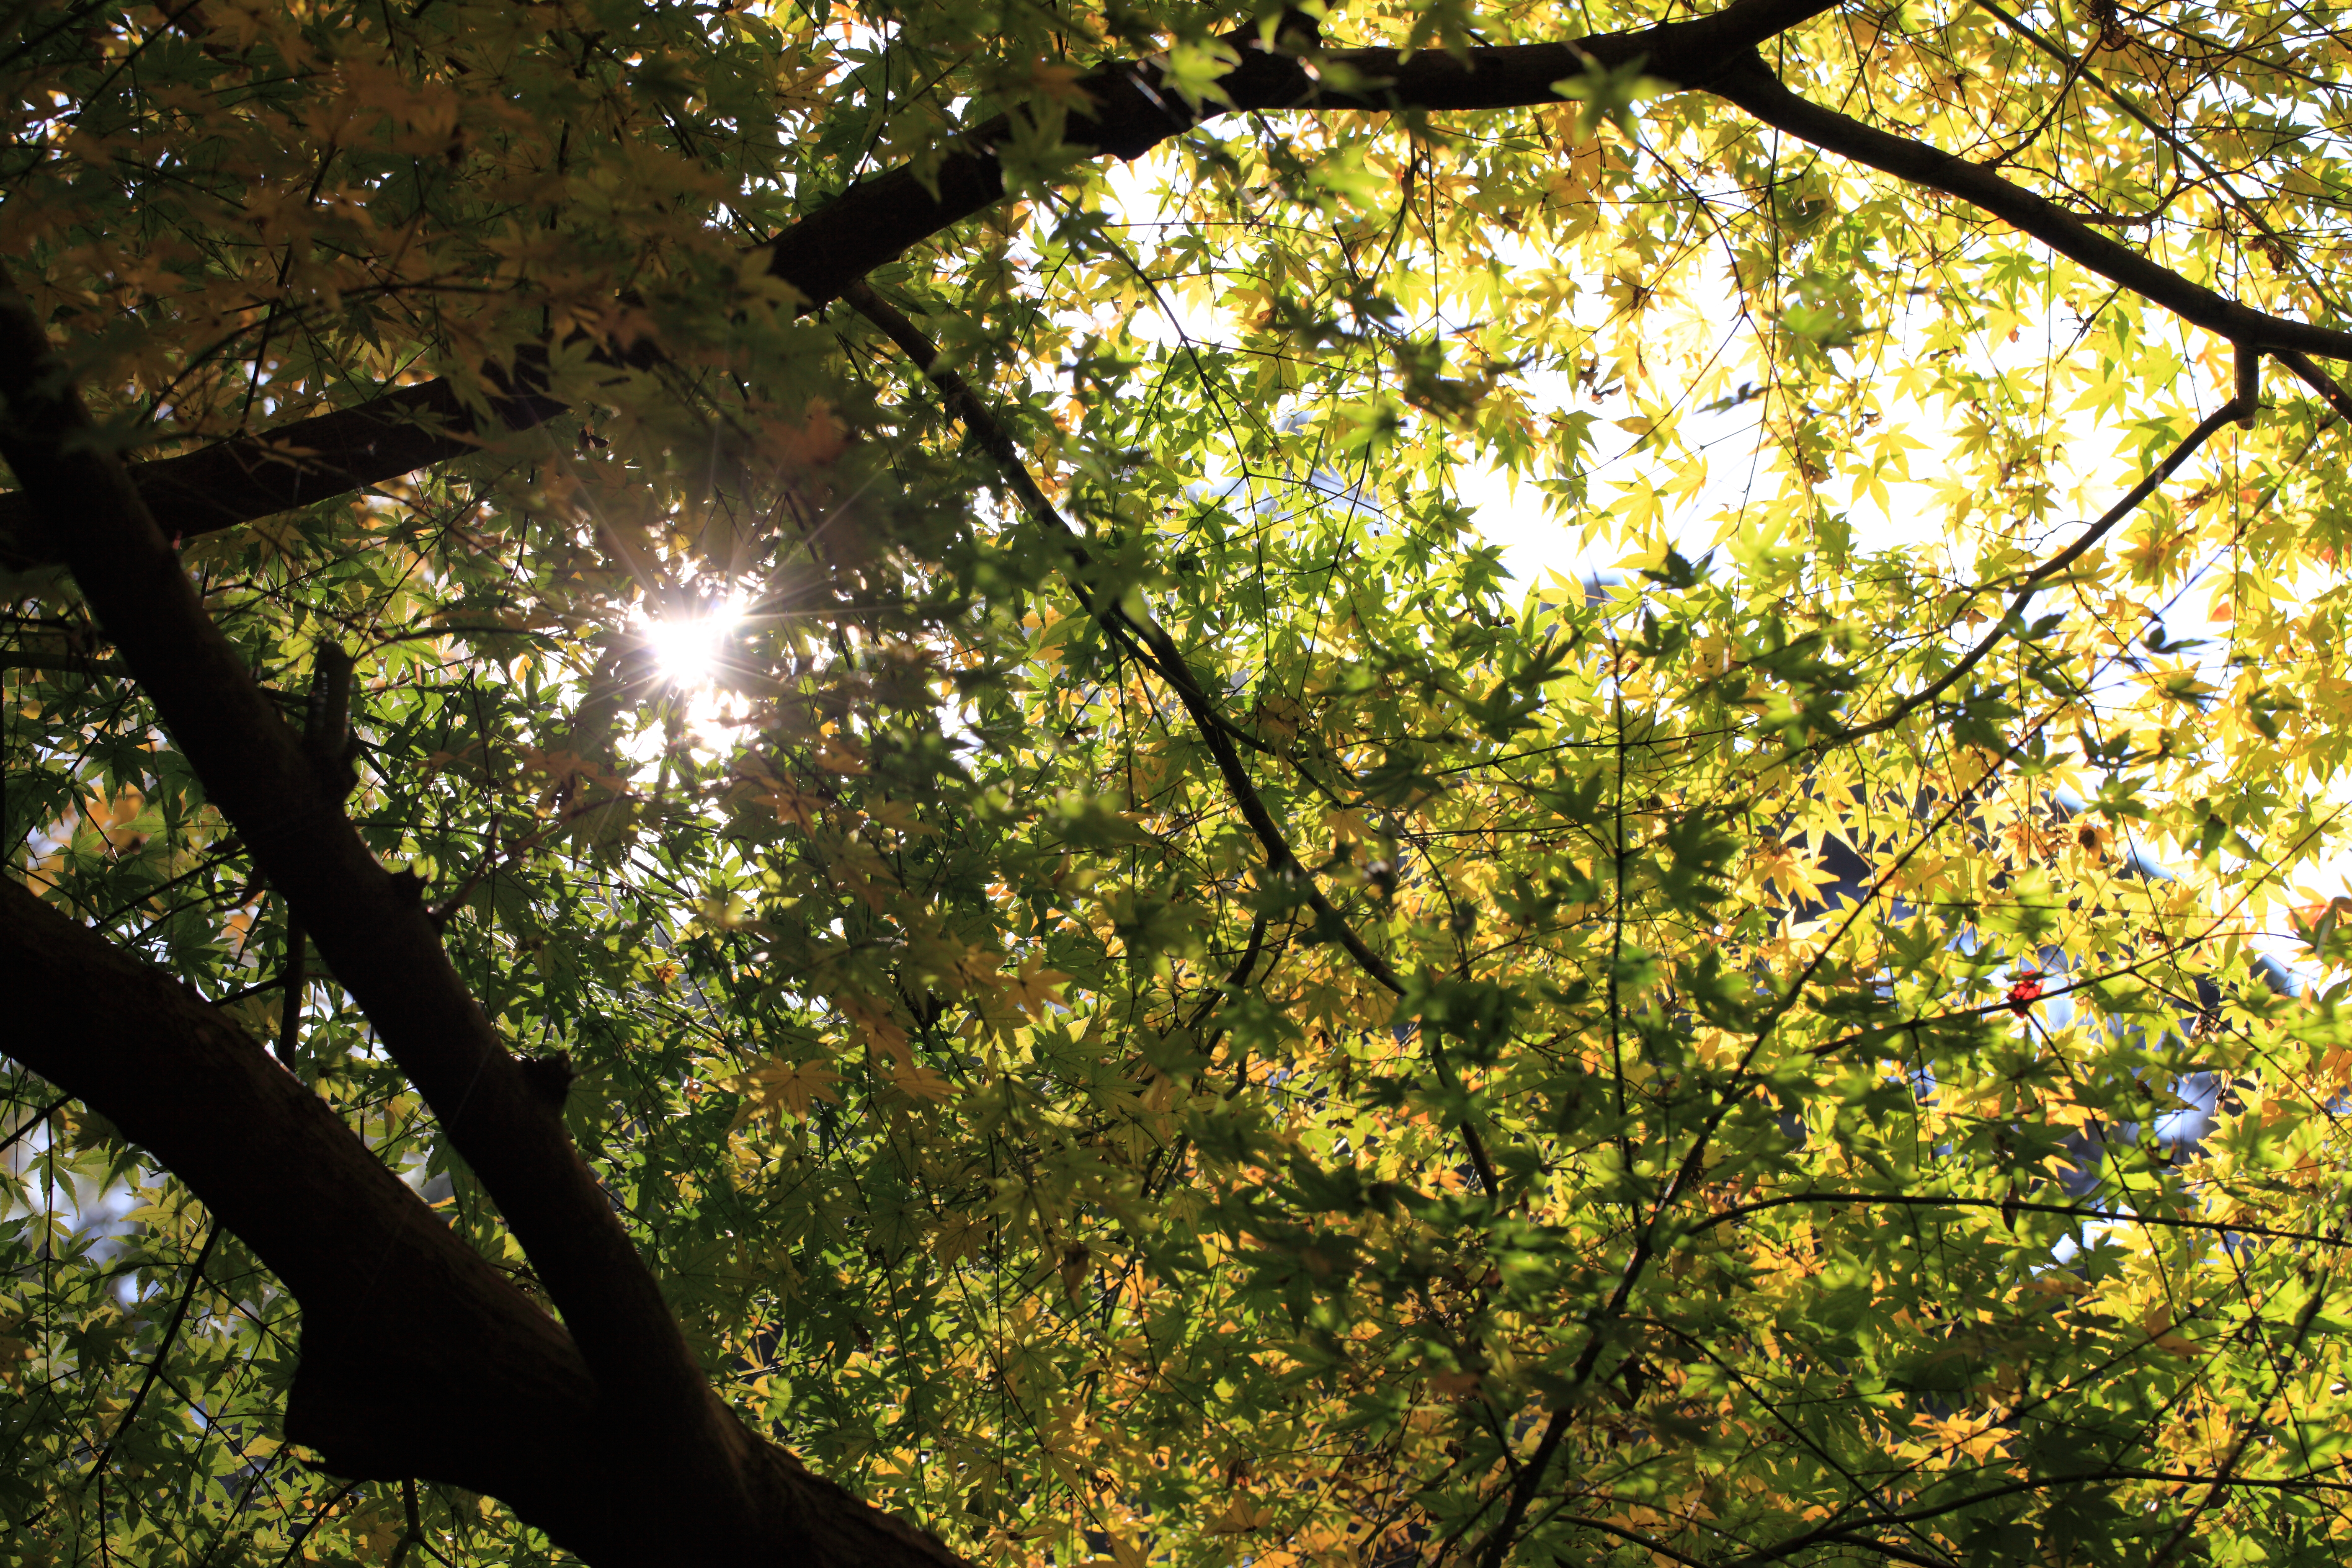
tree, nature, forest, branch, blossom, plant, sunlight, leaf, flower, green, high, autumn, botany, flora, season, cool image, temple, deciduous, 5d, hires, woodland, habitat, markii, ecosystem, hi, res, resolution, chiba, matsudo, hondoji, natural environment, woody plant